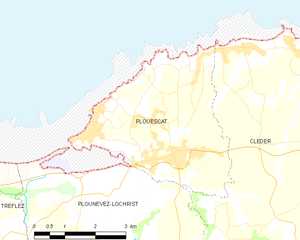
Plouescat [pluɛskat] est une commune française de Bretagne, située sur le littoral nord du département du Finistère. Le gentilé est Plouescatais, Plouescataise. La ville se situe à l'ouest du Léon. C'est aussi une station balnéaire réputée dans la région, qui attire de nombreux touristes.